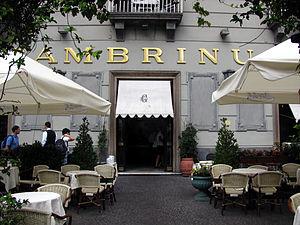
Le Caffè Gambrinus est un café situé sur la célèbre Piazza del Plebiscito de Naples et au numéro 1 de la via Chiaia. Son nom est inspiré de Joannus Primus, roi des Flandres, légendaire inventeur de la bière.